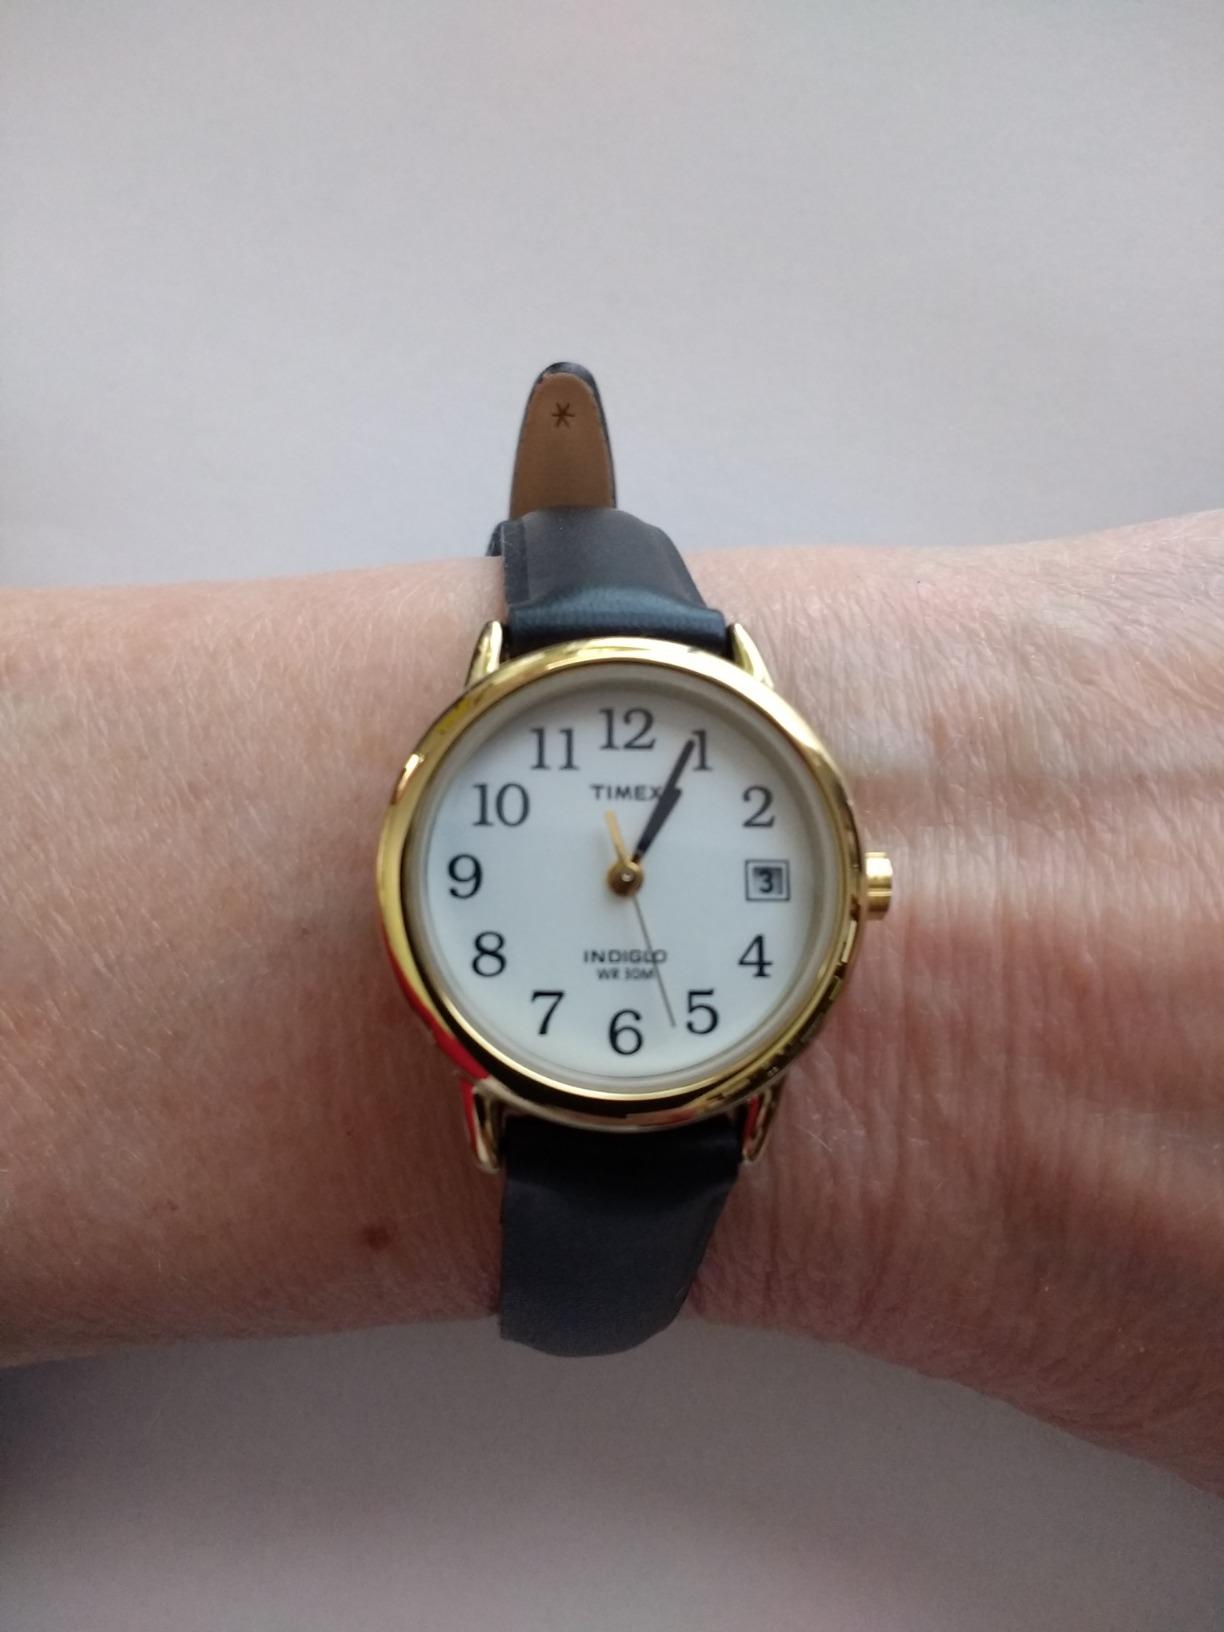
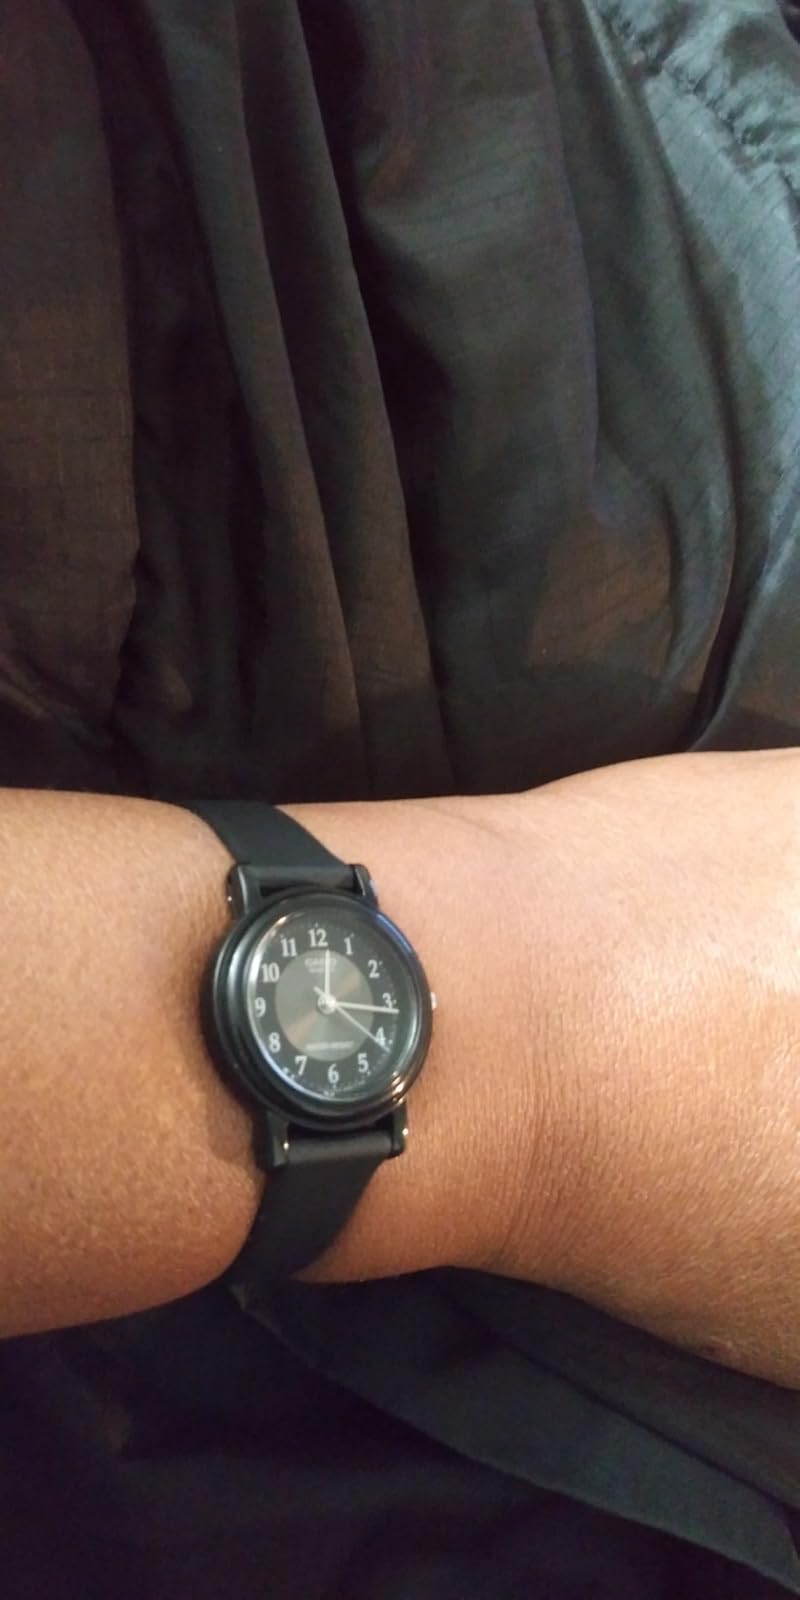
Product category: accessories_watch
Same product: no